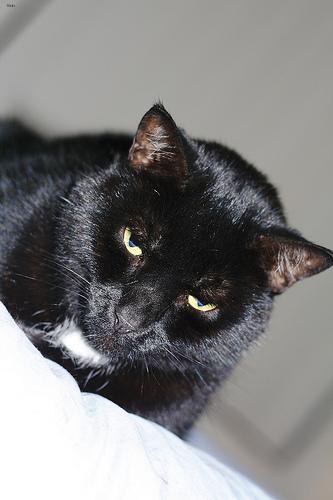
Breed: Bombay